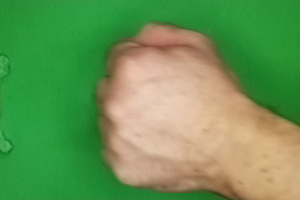
Label: rock